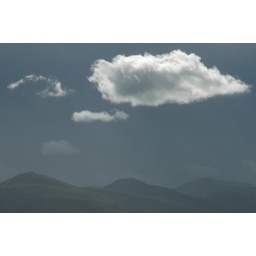
caring cloud above basque mountains